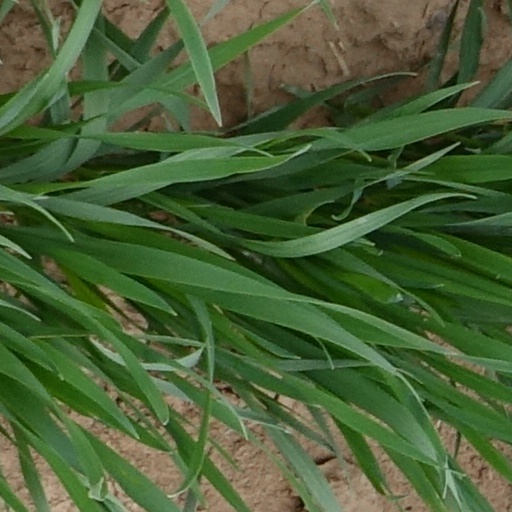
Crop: wheat